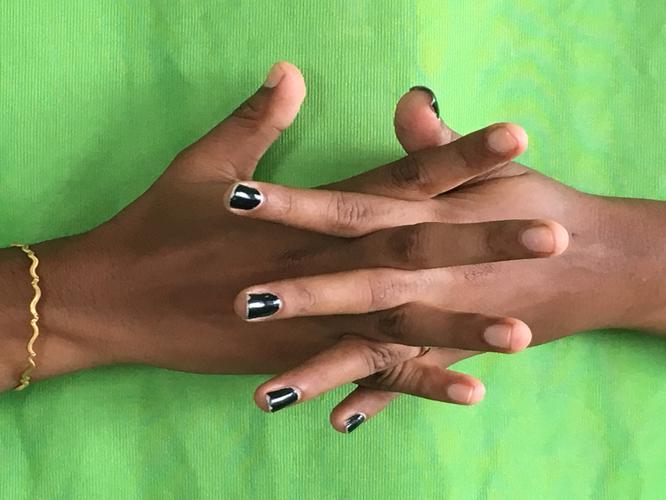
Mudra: Karkatta
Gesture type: double_hand